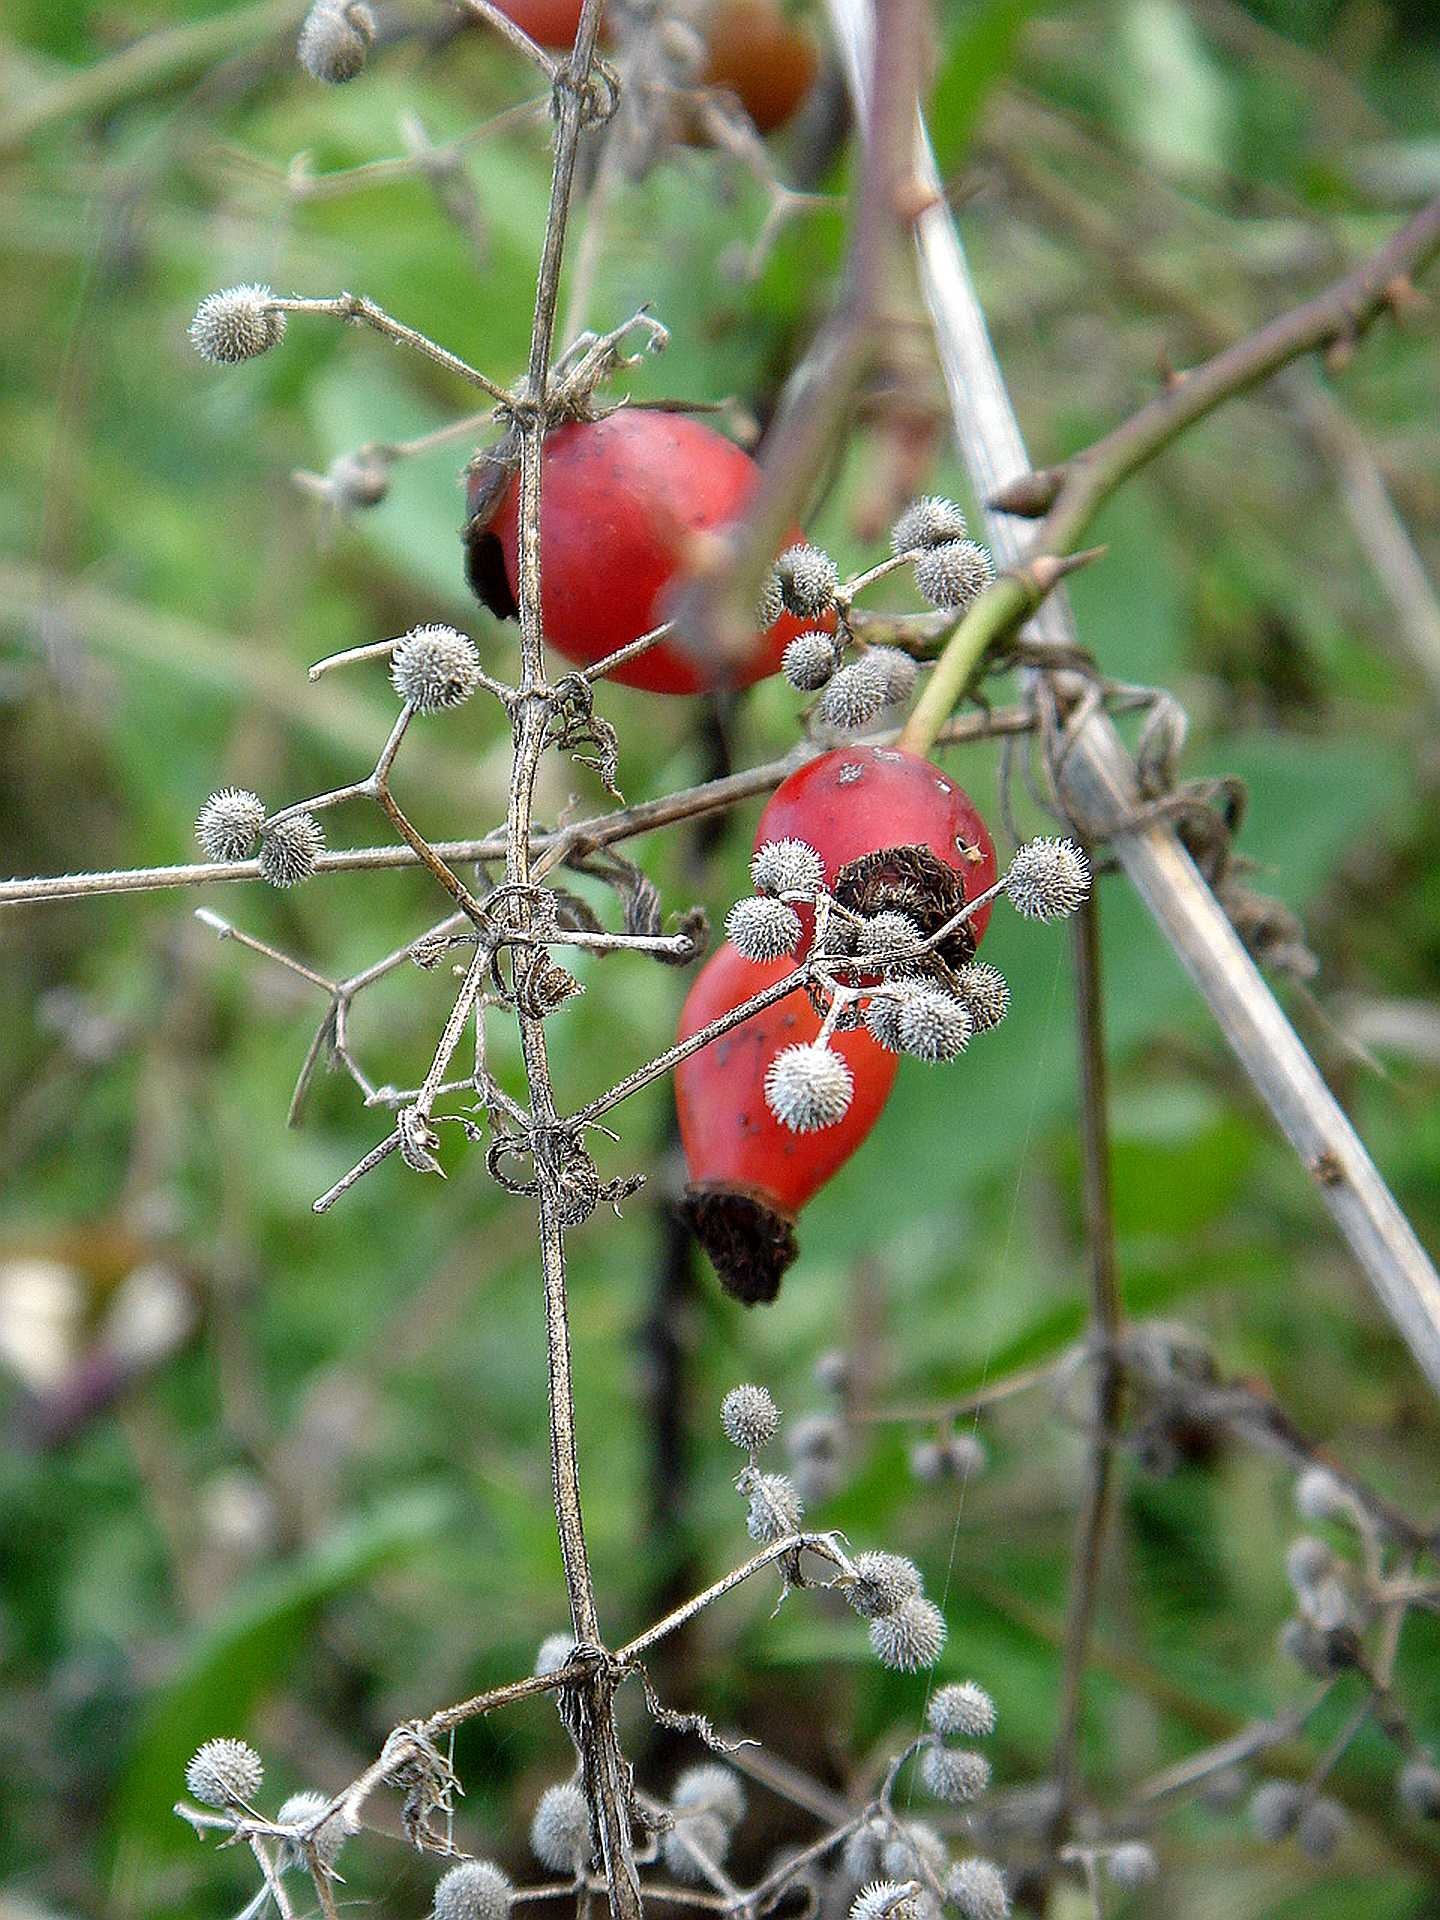
tree, nature, branch, blossom, plant, fruit, berry, leaf, flower, bush, food, red, produce, autumn, botany, flora, health, fauna, wildflower, vitamin, shrub, hip, rose hip, macro photography, flowering plant, land plant, thorns spines and prickles